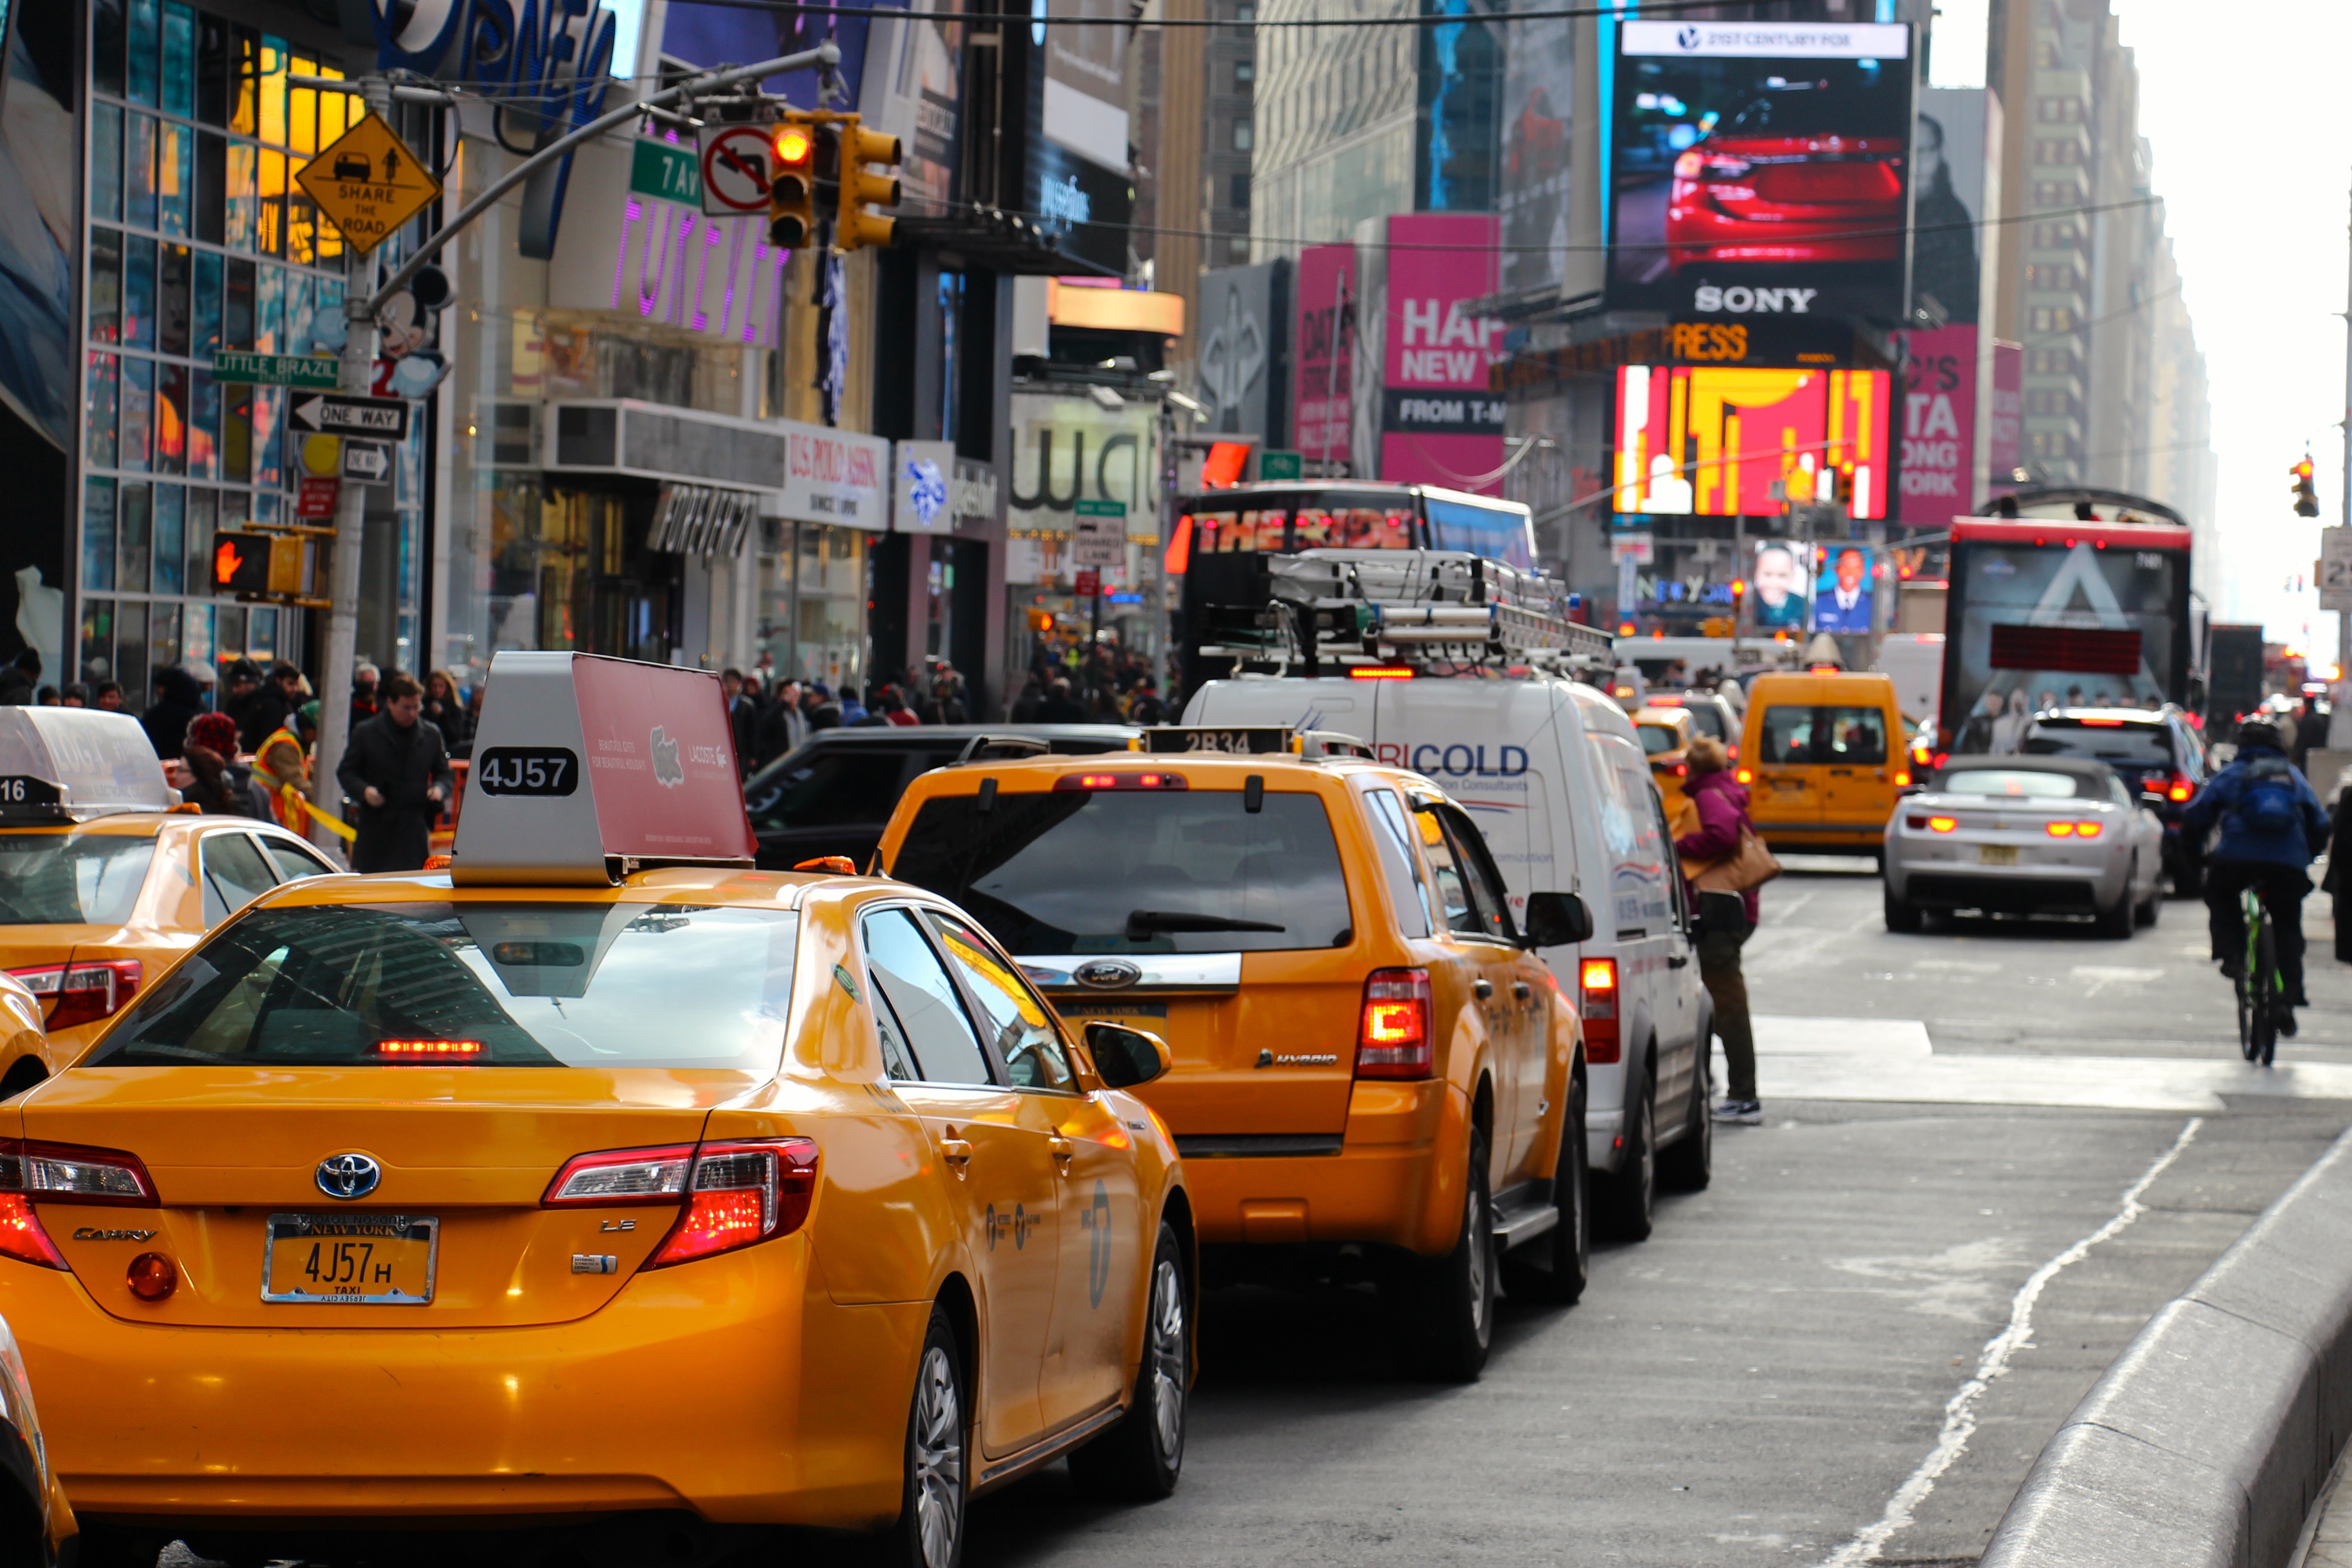
pedestrian, road, traffic, street, car, city, urban, manhattan, taxi, cab, transportation, transport, vehicle, nyc, america, yellow, public transport, midtown, automobile make